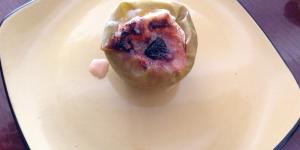
manzanas dulzonas